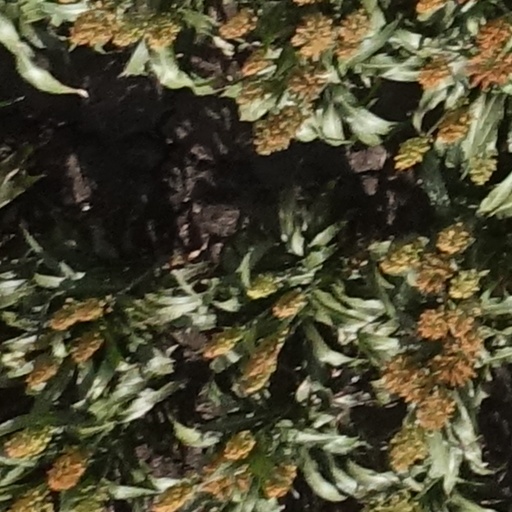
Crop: sorghum